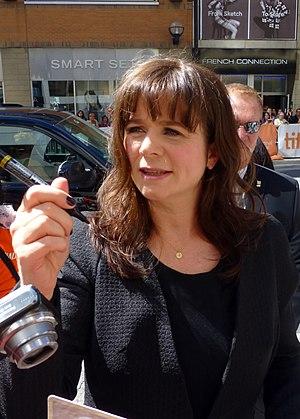
Emily Watson [ˈɛməli ˈwɒtsən] est une actrice britannique, née le 14 janvier 1967 à Islington, Londres. Emily Watson est devenue célèbre avec son interprétation de Bess dans le premier film de la trilogie Cœur d'or, Breaking the Waves, du réalisateur danois Lars von Trier. Elle a remporté de nombreuses récompenses au cours de sa carrière, que ce soit au théâtre, au cinéma ou à la télévision.